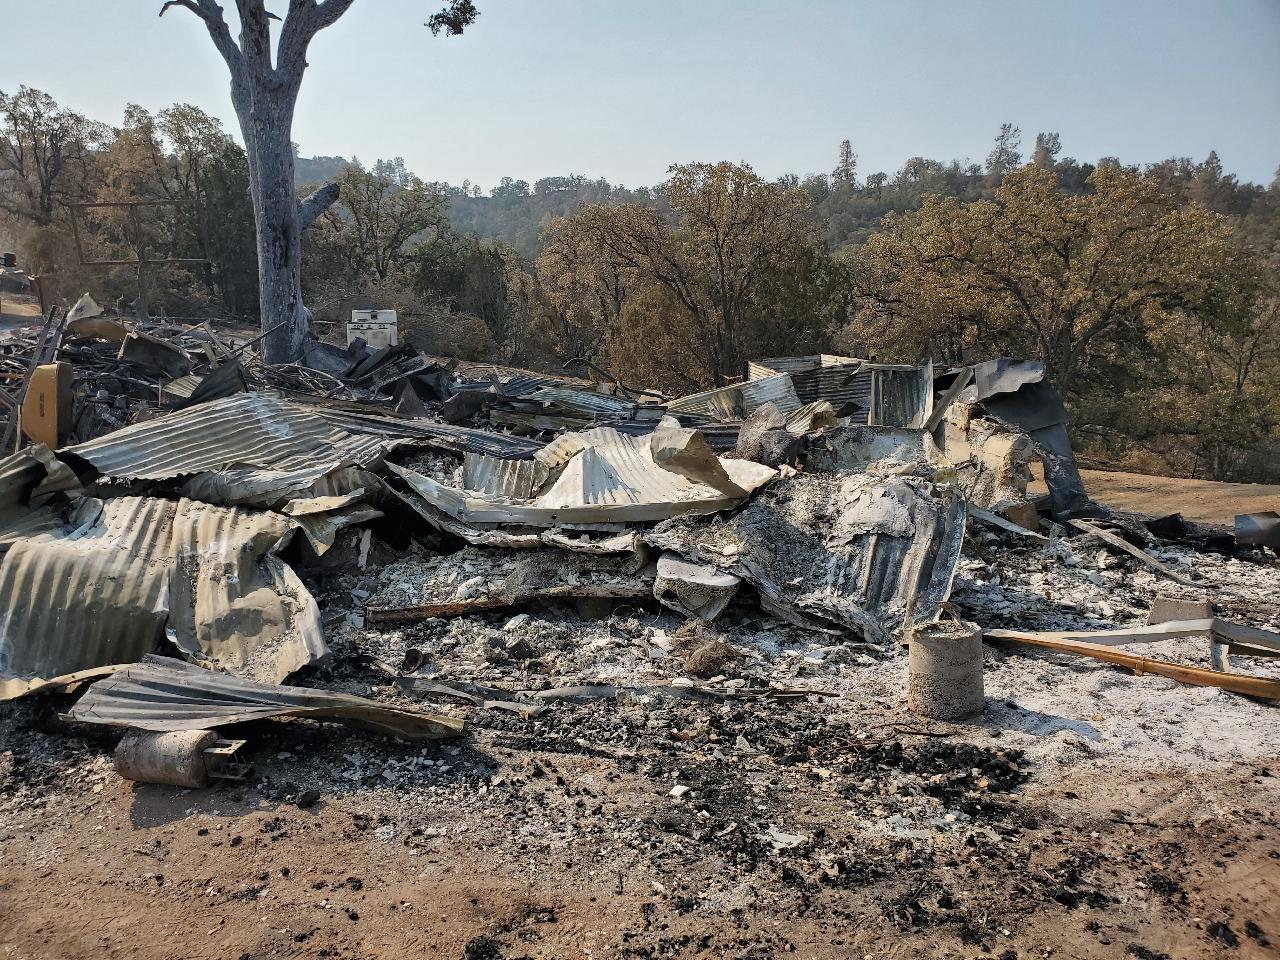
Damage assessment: destroyed